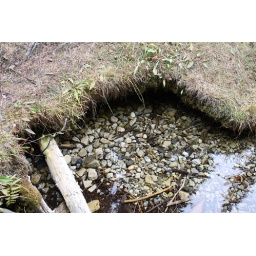
rocks in water